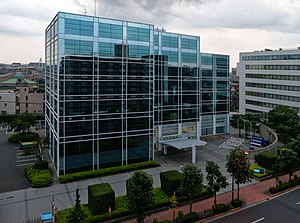
Sega
Sega er et japansk selskab som producerer konsolspil. Tidligere producerede de også spillekonsoller, men i 2001 nedlagde de denne virksomhed og koncentrerede sig så om at producere spil til andre platforme. Blandt de mest kendte konsoller fra Sega er Sega Master System, Sega Mega Drive og Sega Dreamcast. Den mest kendte spilletitel fra Sega er Sonic the Hedgehog.